Panchamukha

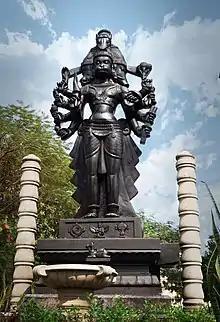
The Panchamukhi Hanuman Statue at Shirdi in Maharashtra, India.

Panchamukha, also rendered Panchamukhi, is a concept in Hindu iconography, in which a deity is represented with five heads. Several Hindu deities are depicted with five faces in their iconography, such as Hanuman, Shiva, Brahma, Ganesha, and Gayatri.